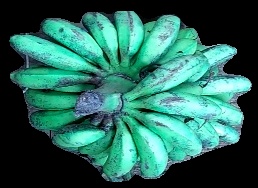
Variety: rasbale
Grade: grade3